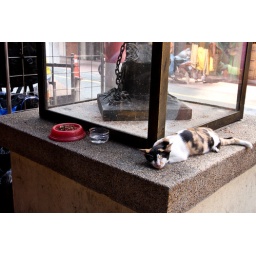
Hot cat in Little India bazaar with food in red plastic bowl on pebblecrete